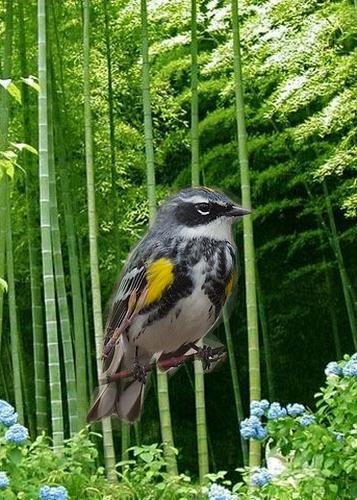
Bird species: Myrtle_Warbler
Bird type: landbird
Background: land